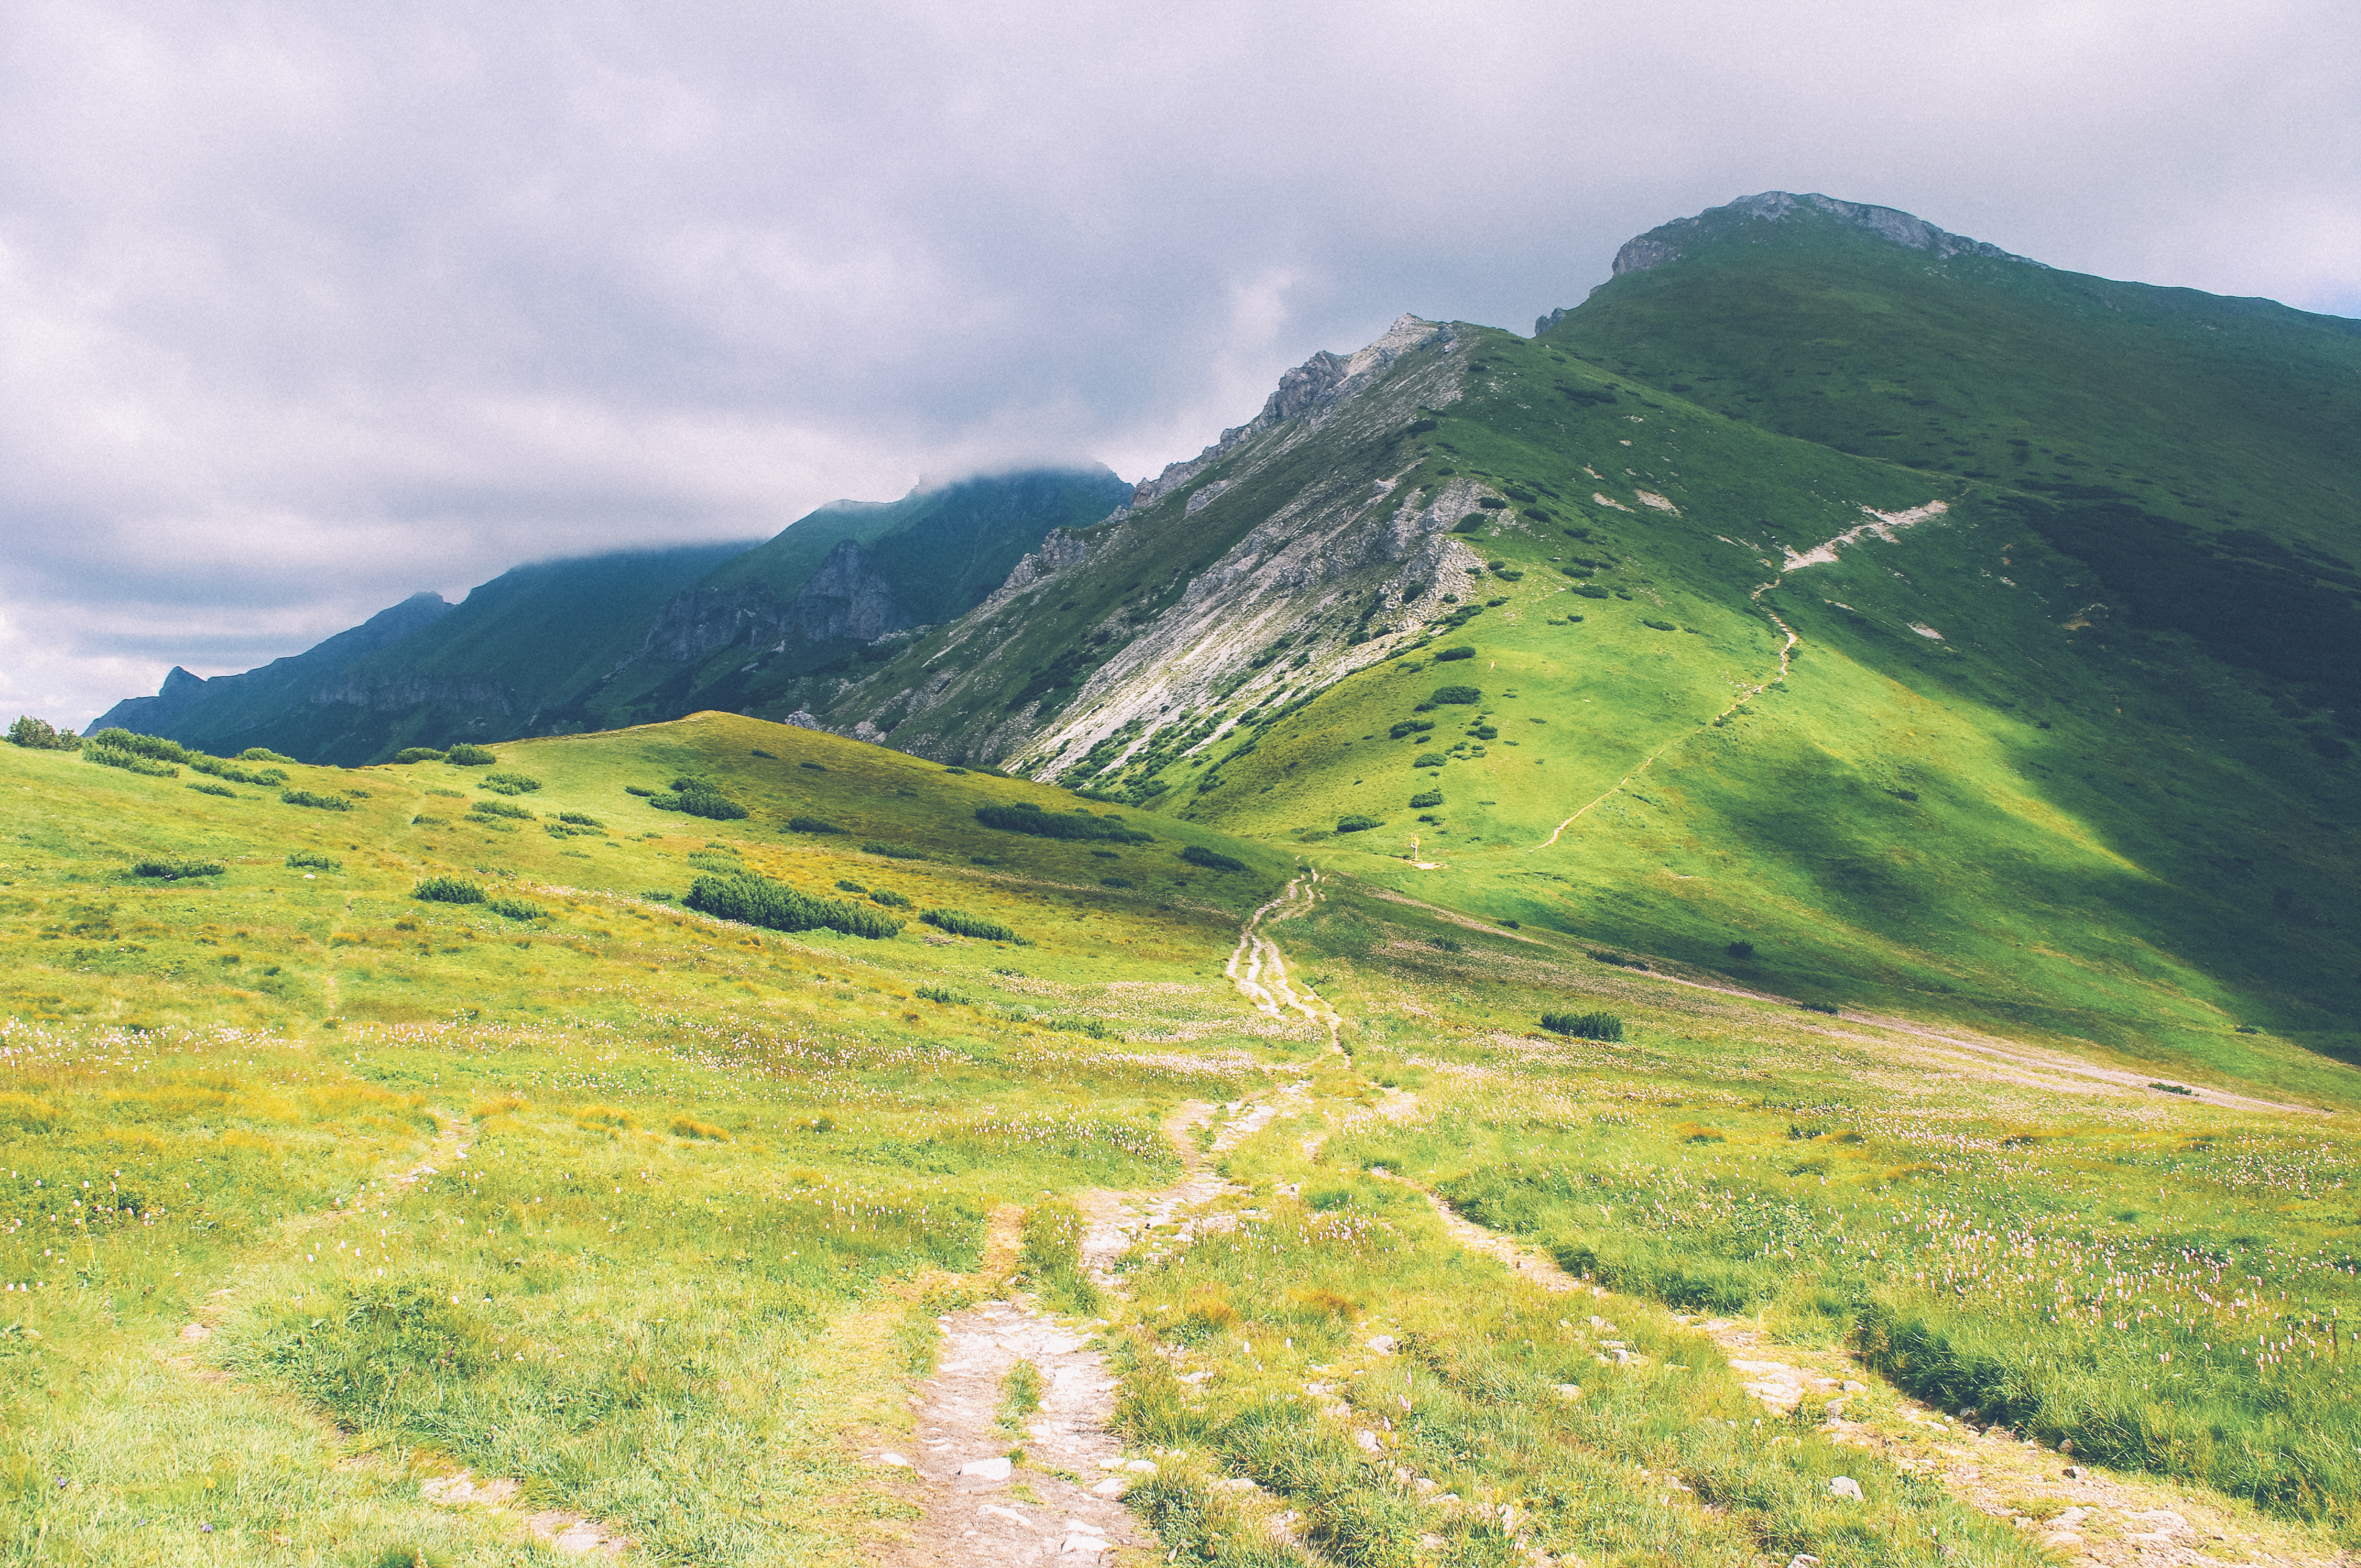
landscape, nature, path, pathway, grass, wilderness, mountain, cloud, hiking, trail, lawn, meadow, hill, lake, valley, mountain range, pasture, highland, terrain, ridge, mountains, alps, grassland, plateau, fell, loch, ecosystem, rural area, landform, mountain pass, hd wallpaper, geographical feature, mountainous landforms